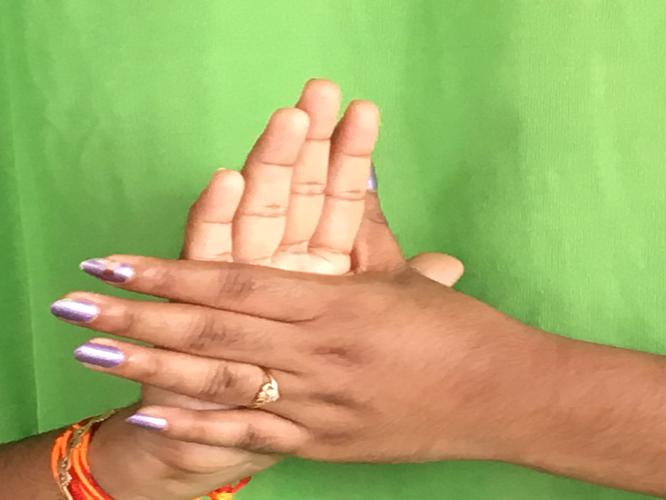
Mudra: Chakra
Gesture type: double_hand